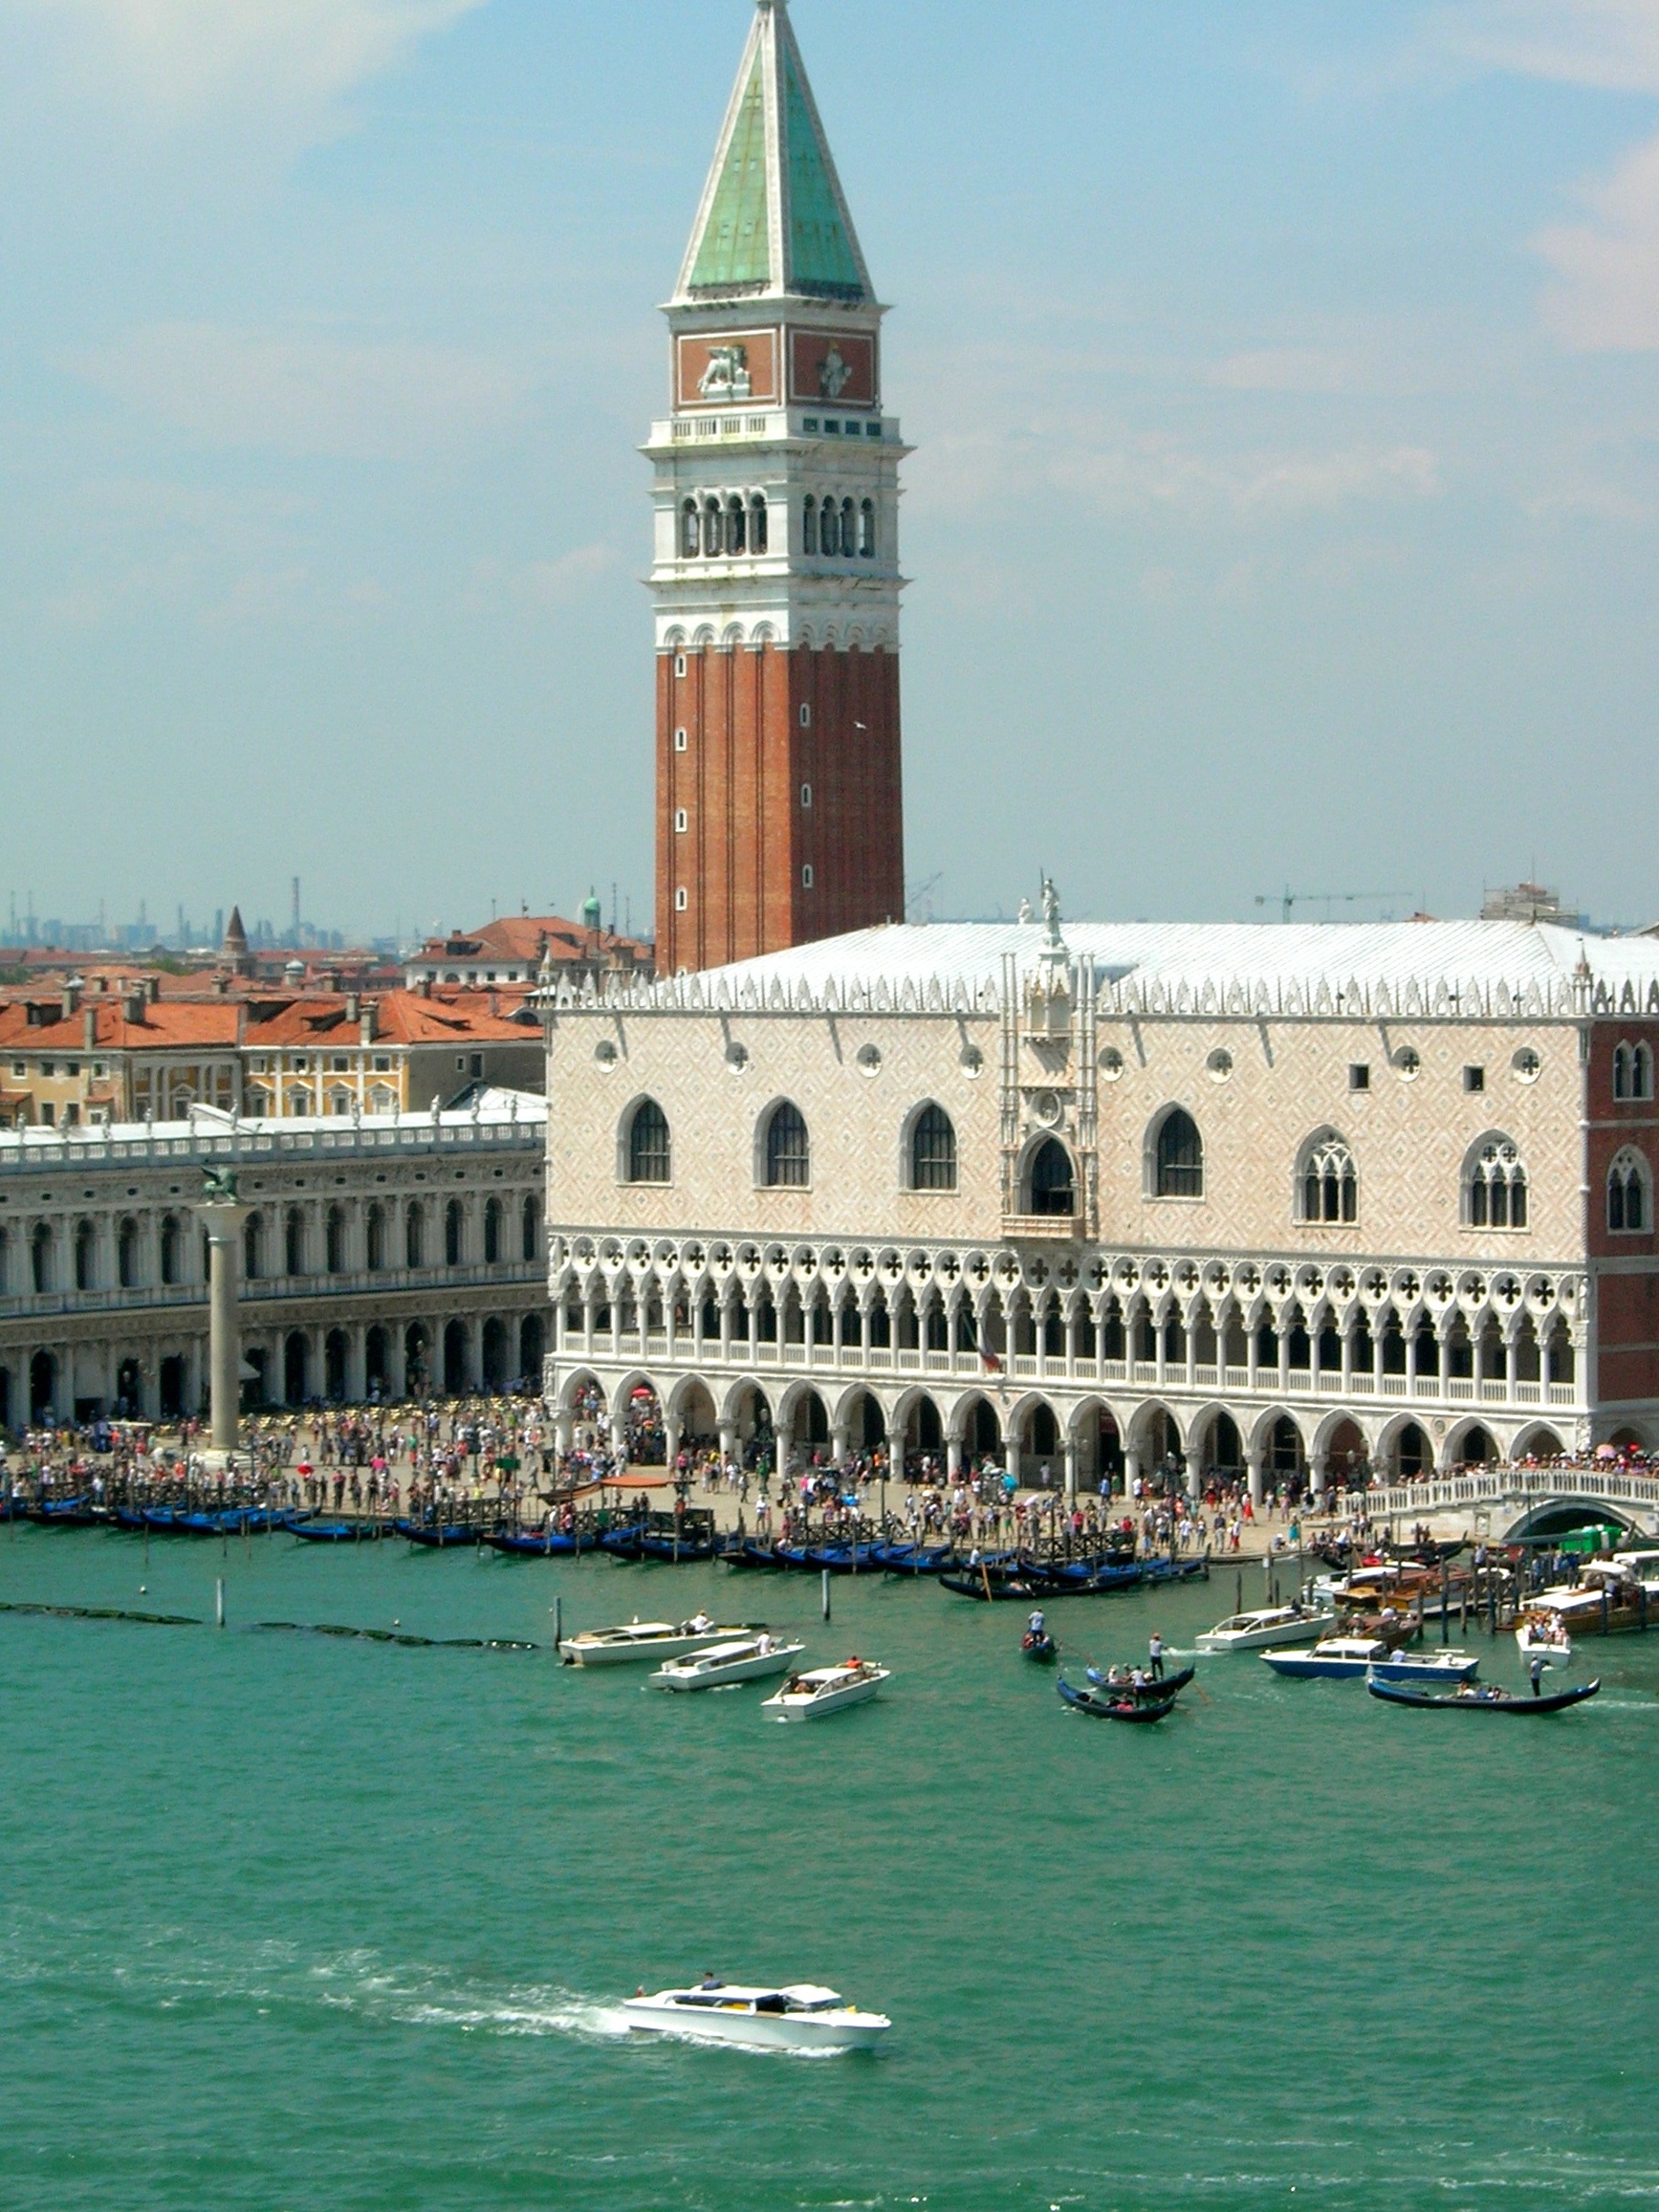
sea, city, europe, vehicle, tower, landmark, italy, venice, tourism